Edo period

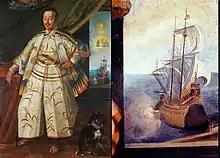
The "San Juan Bautista" is represented in Claude Deruet's painting of Hasekura Tsunenaga in Rome in 1617, as a galleon with Hasekura's flag (red manji on orange background) on the top mast.

Like Hideyoshi, Ieyasu encouraged foreign trade but also was suspicious of outsiders. He wanted to make Edo a major port, but once he learned that the Europeans favoured ports in Kyūshū and that China had rejected his plans for official trade, he moved to control existing trade and allowed only certain ports to handle specific kinds of commodities.